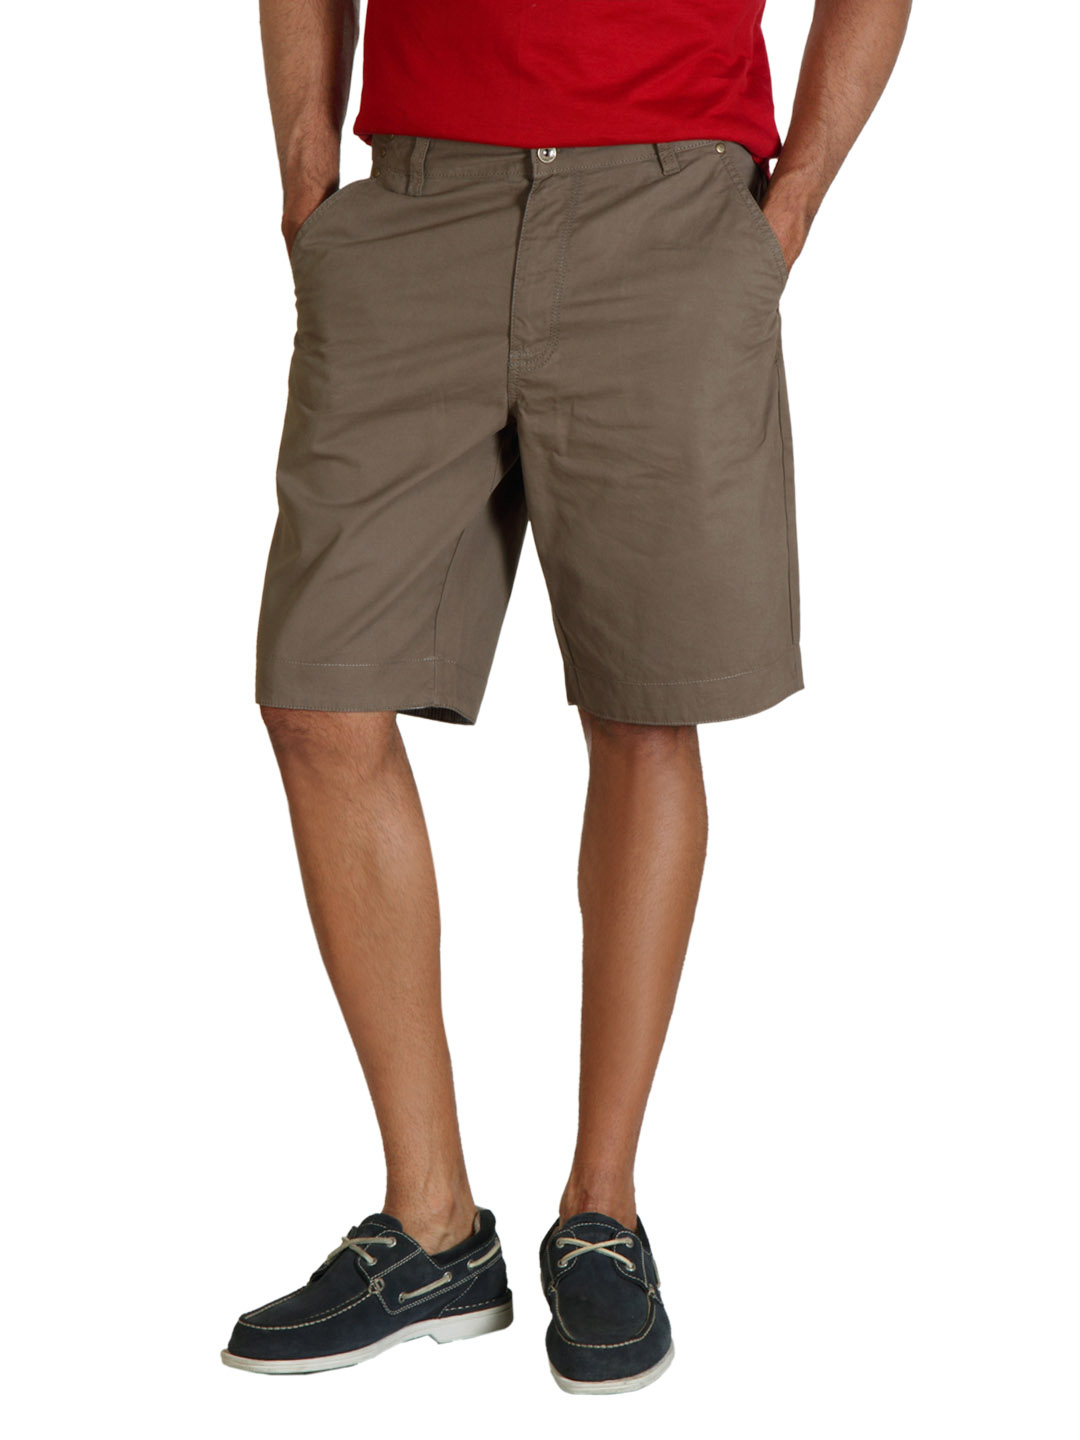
John Players Men Brown Shorts
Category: Apparel / Bottomwear / Shorts
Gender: Men
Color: Brown
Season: Summer 2012
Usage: Casual